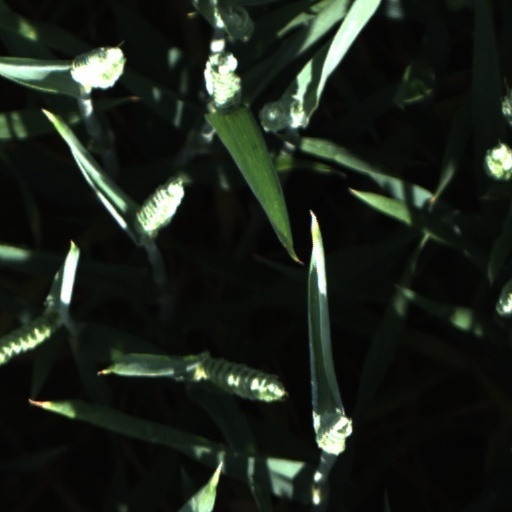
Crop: wheat